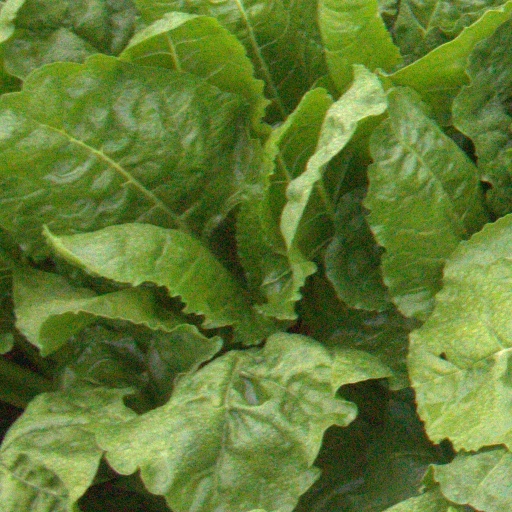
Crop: sugar beet